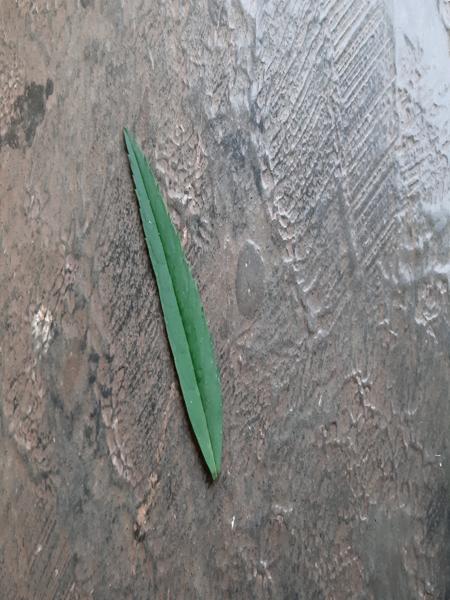
Plant: Marigold